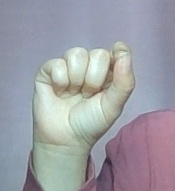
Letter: fa